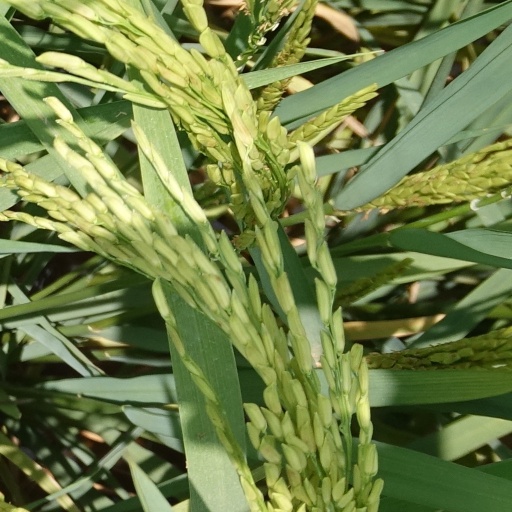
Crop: rice